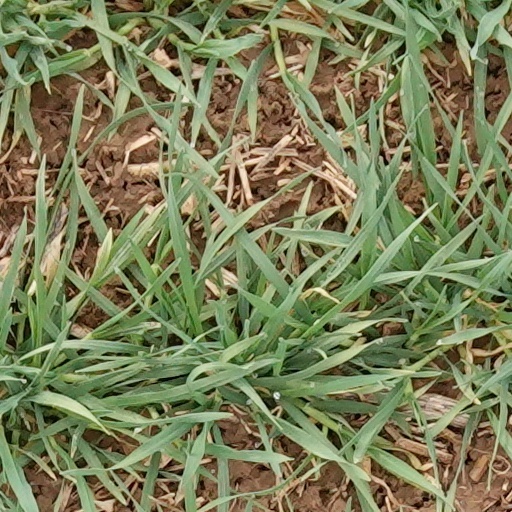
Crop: wheat